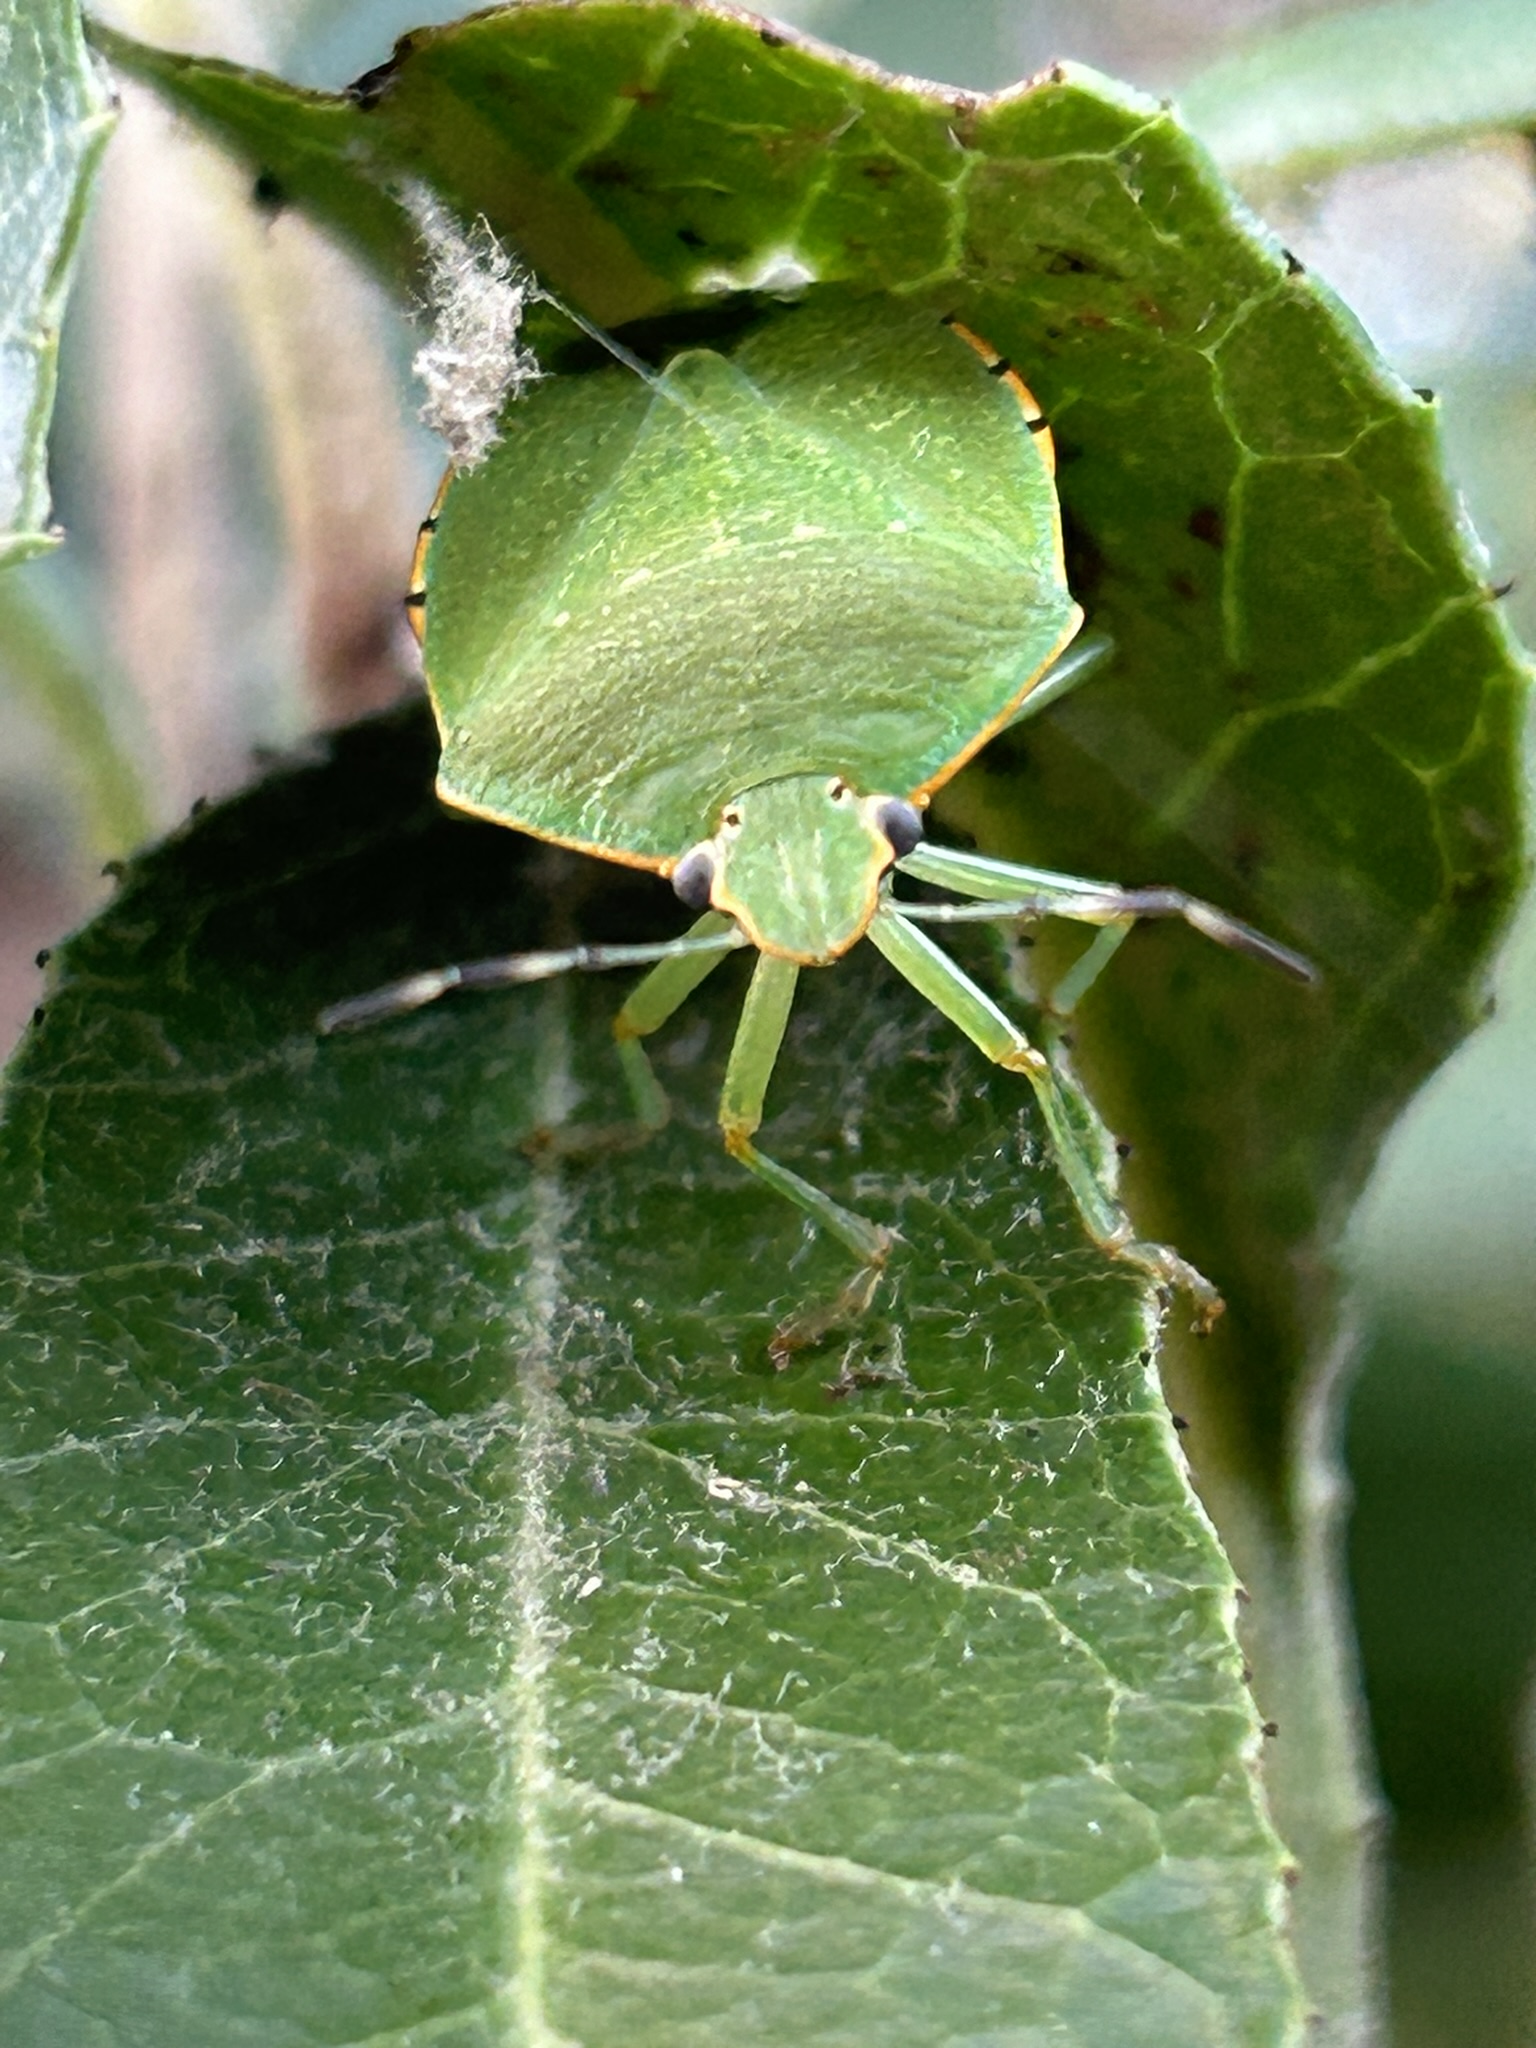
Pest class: stink_bug